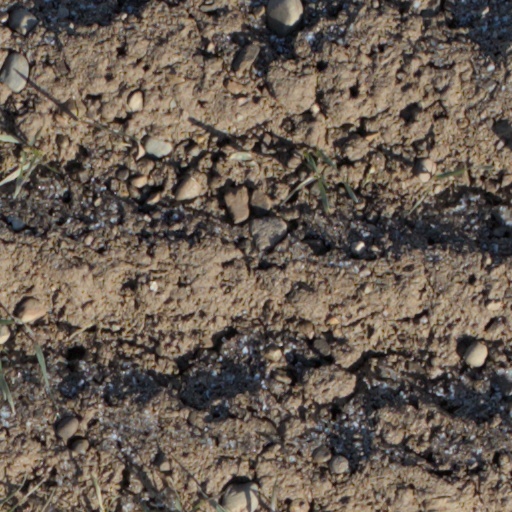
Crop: wheat